Alberto da Giussano

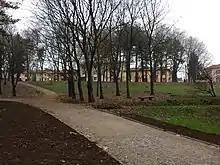
View of the Parco castello in Legnano. In the background you can see the Legnanese quarter of Costa San Giorgio, while in the foreground you can see part of the escarpment that may have been the scene of the battle of Legnano.

Alberto da Giussano (in Lombard "Albert de Giussan", in Latin "Albertus de Gluxano") is a legendary character of the 12th century who would have participated, as a protagonist, in the battle of Legnano on 29 May 1176. In reality, according to historians, the actual military leader of the Lombard League in the famous military battle with Frederick Barbarossa was Guido da Landriano. Historical analyses made over time have indeed shown that the figure of Alberto da Giussano never existed.